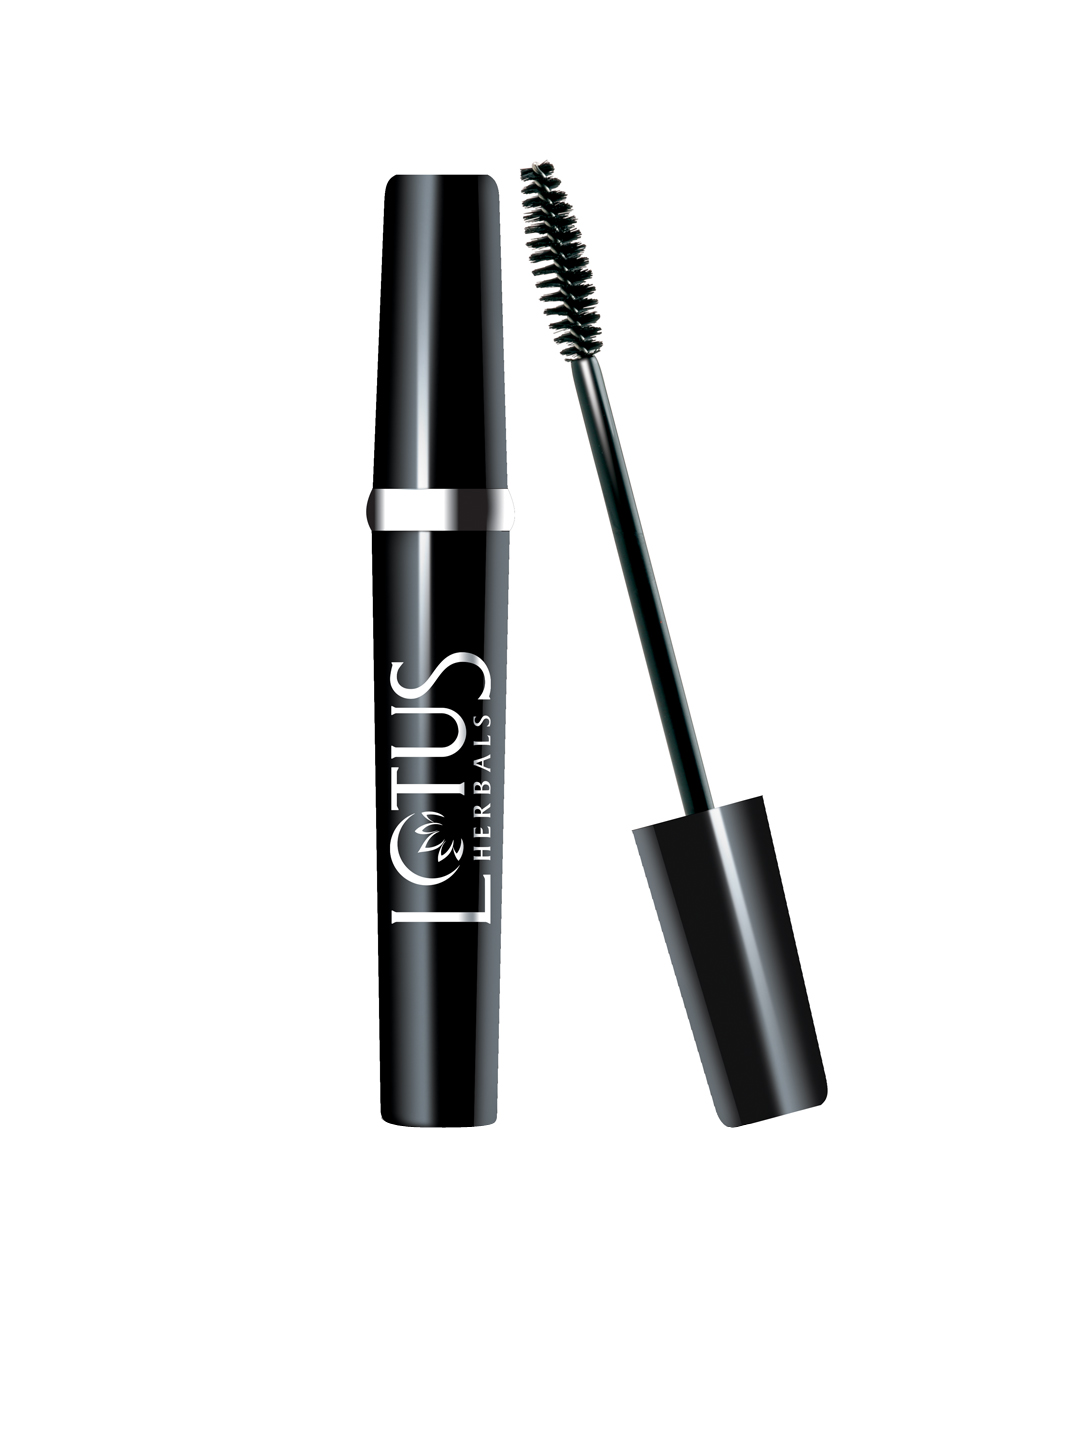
Lotus Herbals Maxlash Botanical Mascara
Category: Personal Care / Eyes / Mascara
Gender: Women
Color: Black
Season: Spring 2017
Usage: Casual